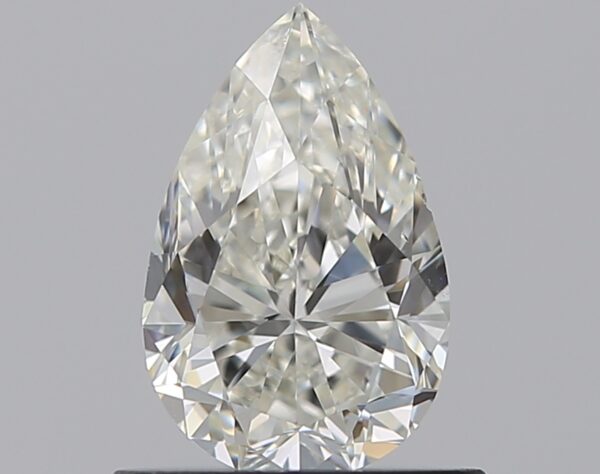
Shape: pear
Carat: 0.7
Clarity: VS2
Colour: J
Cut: VG
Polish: EX
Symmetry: VG
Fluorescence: F
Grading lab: GIA
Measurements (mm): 7.57 x 4.87 x 3.09